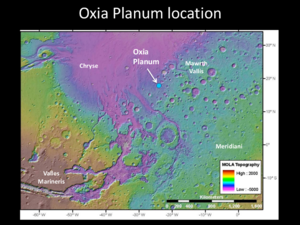
Oxia Planum est un bassin martien qui se situe près de l'équateur de la planète rouge d'un diamètre de 200 km. Ce site est âgé de près de 4 milliards d'années. Il est particulièrement plat, contient des dépôts argileux et abritait vraisemblablement un lac ou une mer formant un delta. Une période d’activité volcanique a pu recouvrir les argiles et autres dépôts aqueux de l’époque, ce qui a permis de préserver les biosignatures contre le rude environnement de radiation et d’oxydation de la planète, et n’a été exposée à l’érosion que depuis quelques centaines de millions d’années.